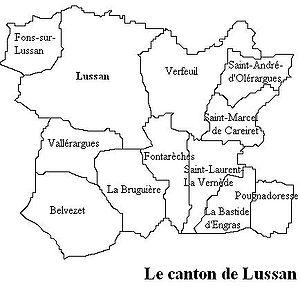
Le canton de Lussan est une ancienne division administrative du département du Gard, dans l’arrondissement de Nîmes.